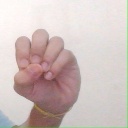
अक्षर: उ